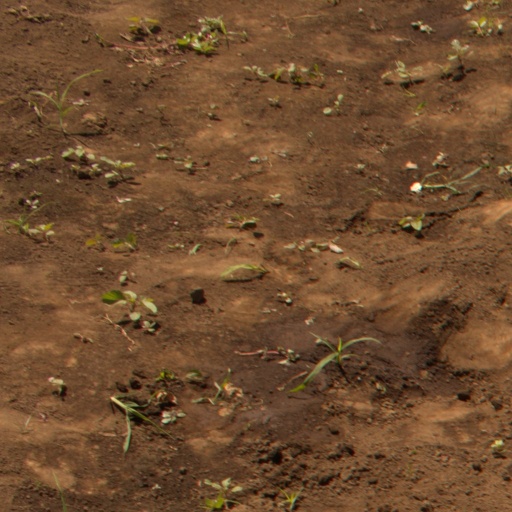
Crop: soybean